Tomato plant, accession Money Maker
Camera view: tilt-top (135 deg); turntable rotation: 60 degrees
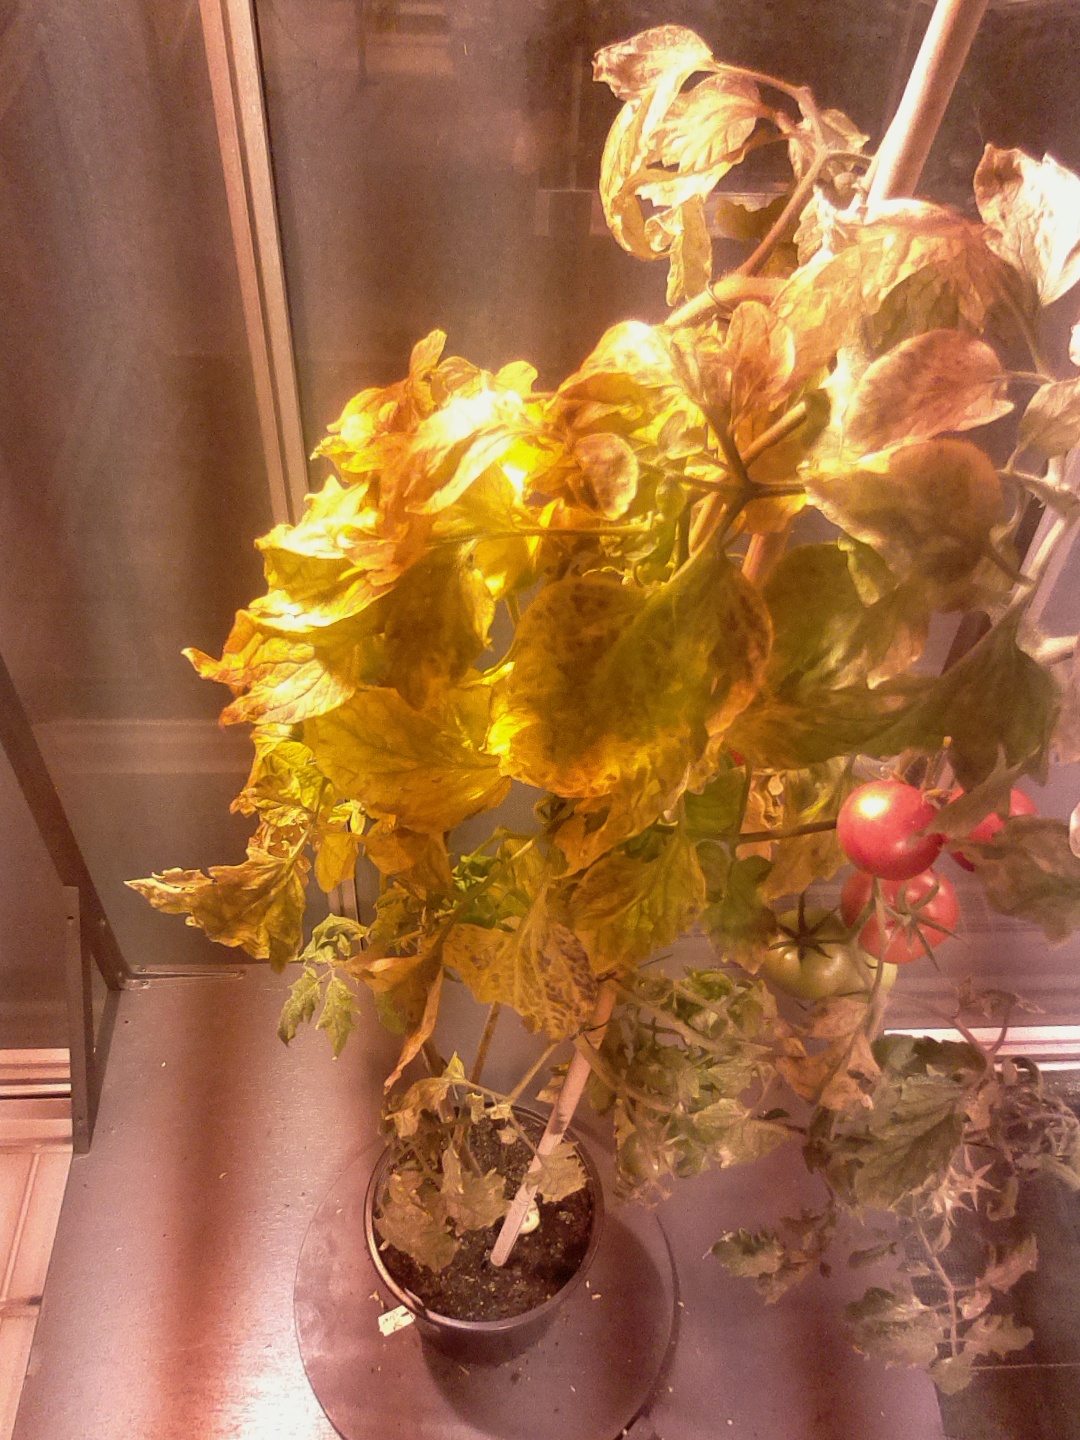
BBCH growth stage 85: 50%-60% of fruits show typical fully ripe color